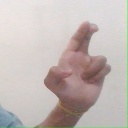
अक्षर: आ